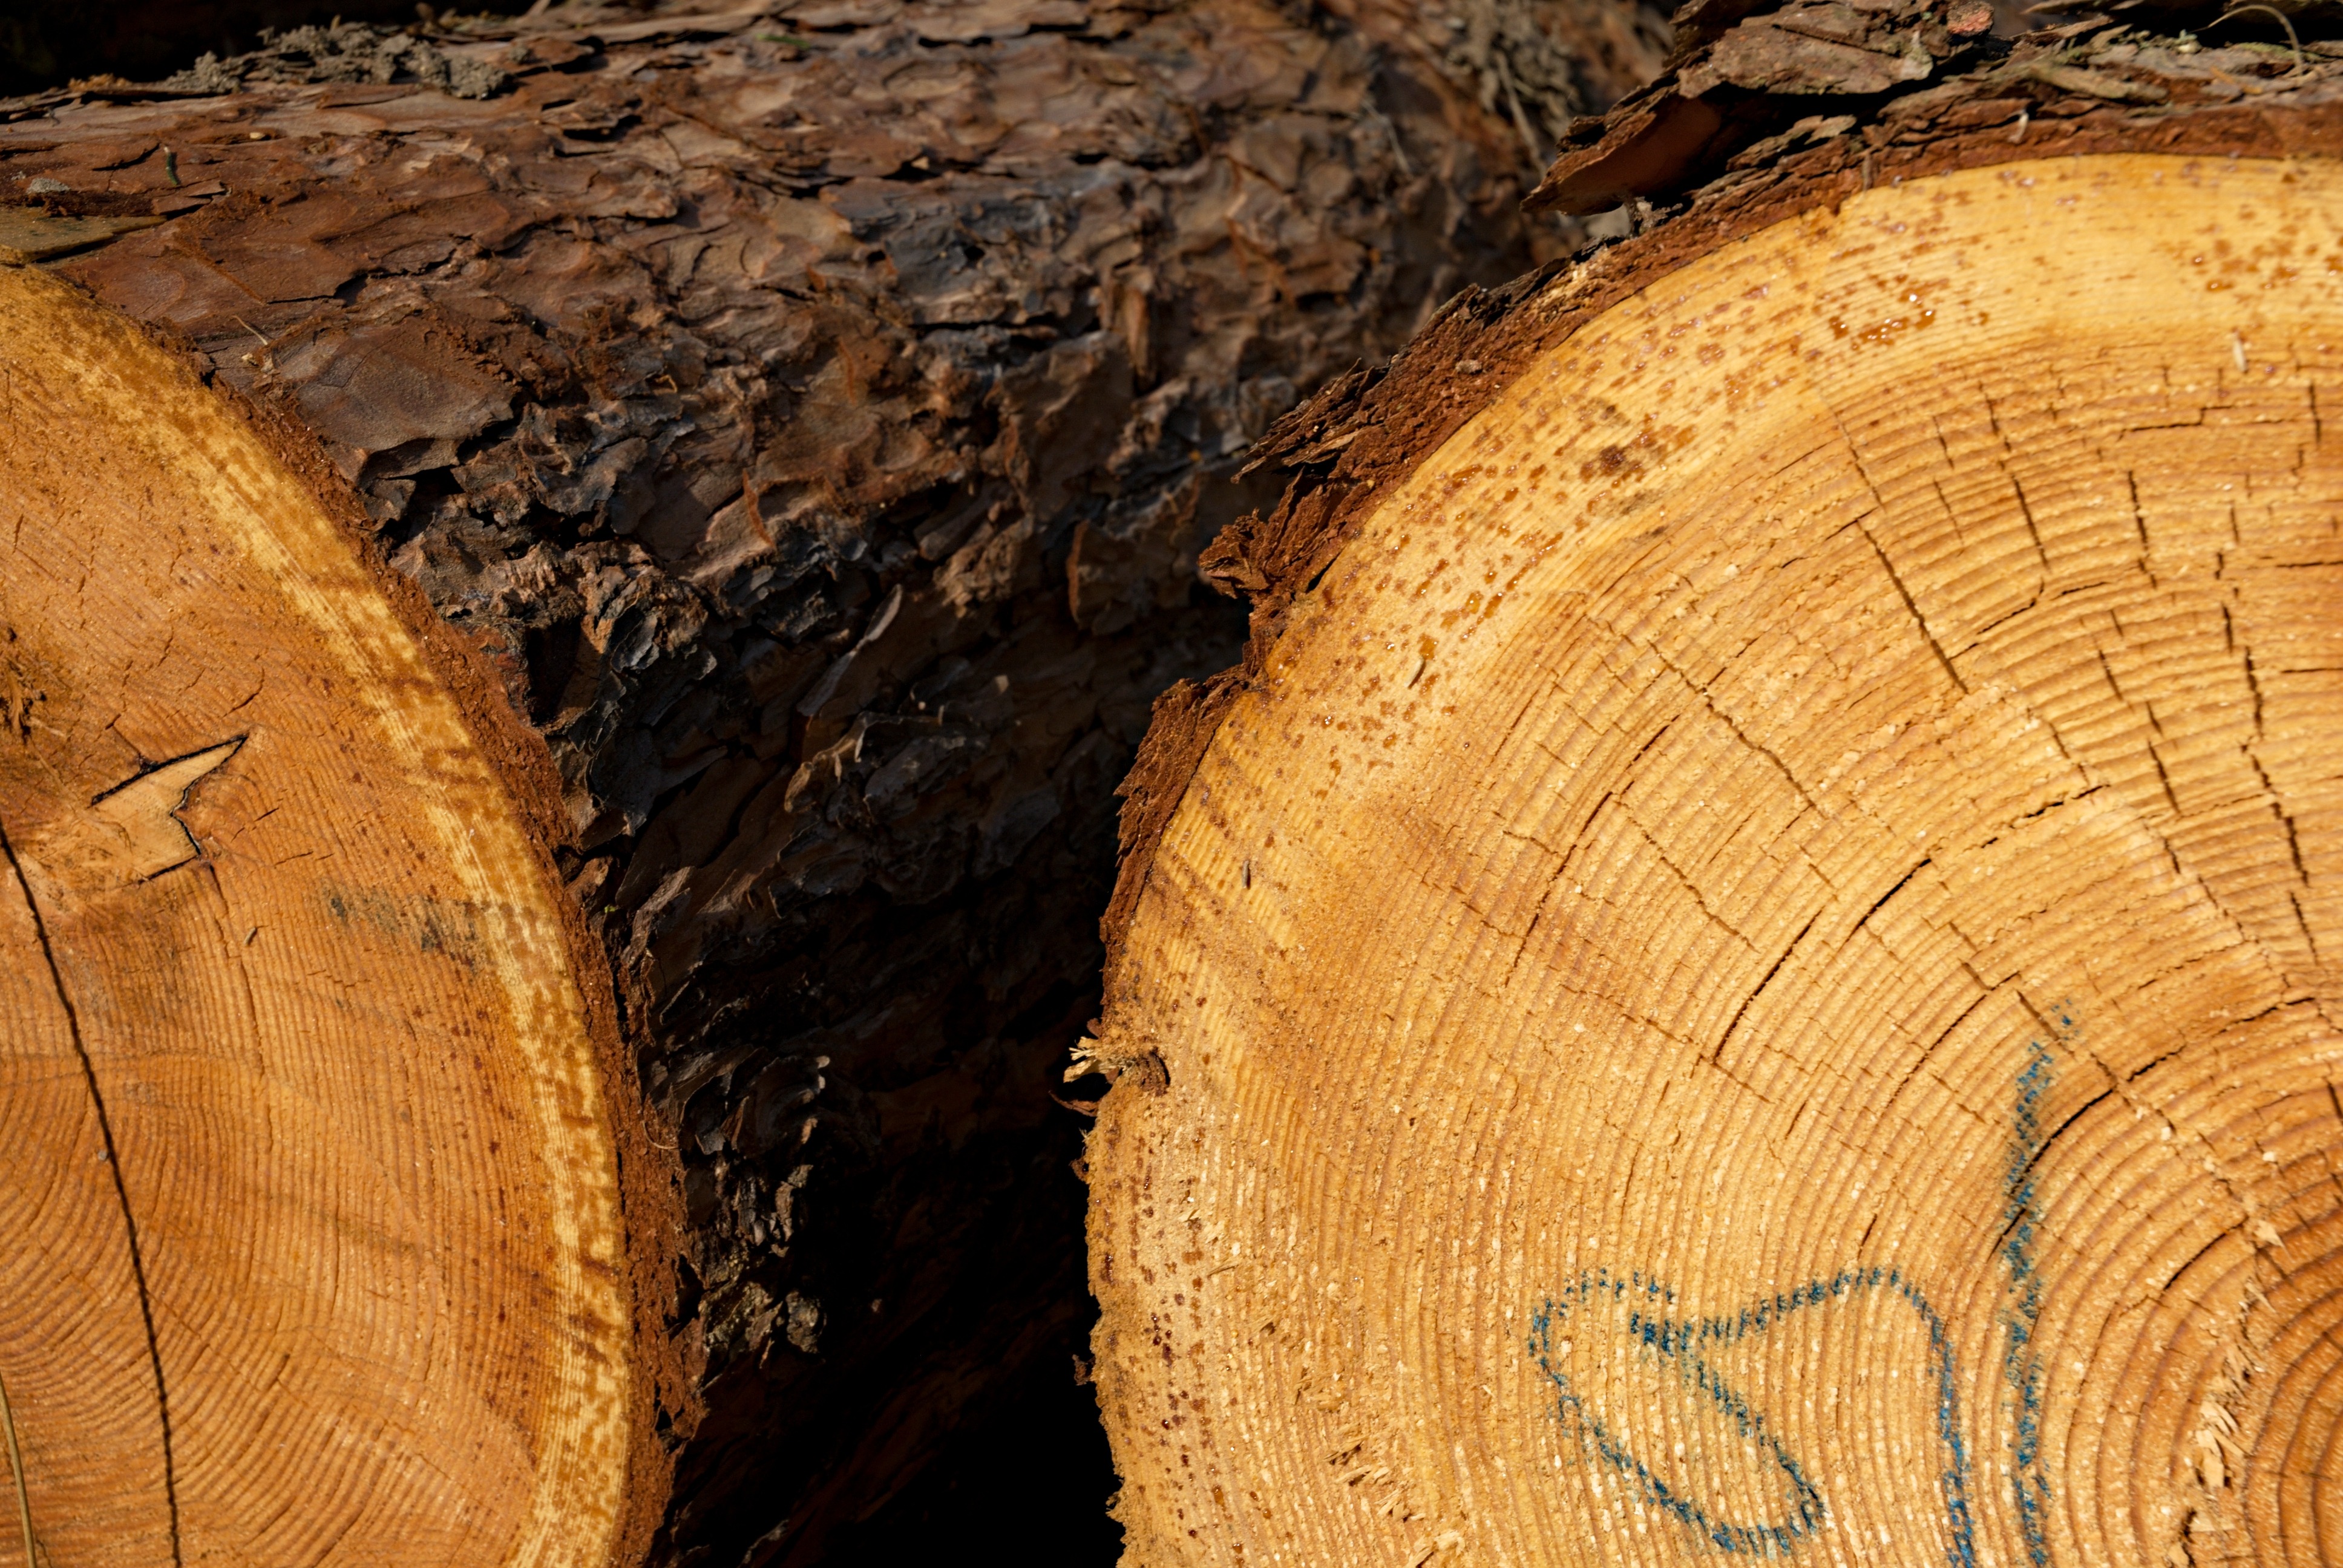
tree, plant, wood, leaf, trunk, macro, soil, lumber, close up, drops, carving, tree stump, rings, tree bark, tribes, extraction, bad luck, man made object, ancient history, losers, woody plant